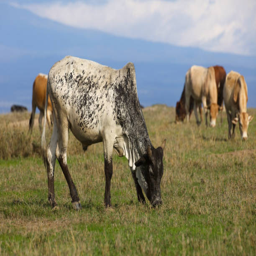
cattle grazing on the plains